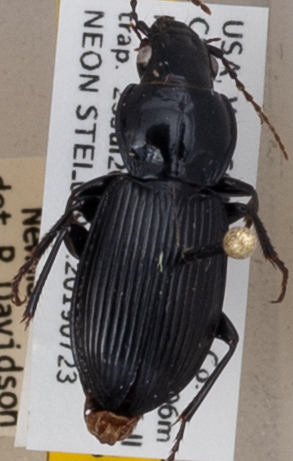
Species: Pterostichus coracinus
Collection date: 2019-07-23
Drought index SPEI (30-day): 0.086
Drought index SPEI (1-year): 1.77
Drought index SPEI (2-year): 1.416